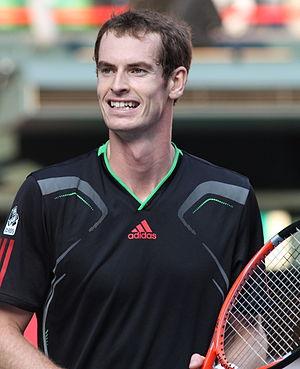
En tennis, le Big Four est le nom donné aux quatre joueurs qui dominent le circuit international depuis la fin des années 2000 : le Suisse Roger Federer, l'Espagnol Rafael Nadal, le Serbe Novak Djokovic et le Britannique Andy Murray. Ce terme est utilisé depuis 2011 dans la presse et a été repris dès 2012 par les joueurs eux-mêmes.